Tautau Moga

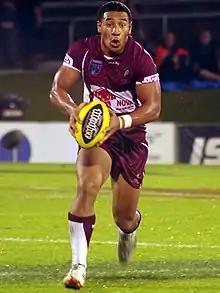
Moga playing for the Queensland under 20s side in 2012

He was selected for Queensland in the inaugural State of Origin Under 20's match at in the 18–14 loss against New South Wales at Penrith Stadium.